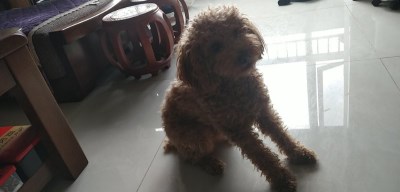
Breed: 7449-n000128-teddy